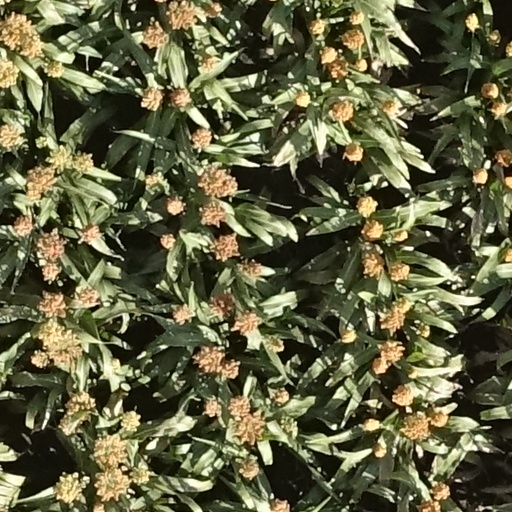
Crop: sorghum